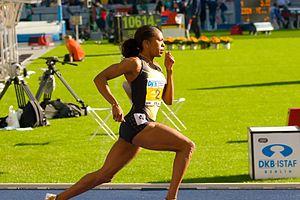
Sanya Richards est une athlète jamaïcaine naturalisée américaine spécialiste du 400 mètres, quadruple championne olympique, sur le relais 4 × 400m et en individuel sur le tour de piste, le 5 août 2012 au Stade olympique de Londres